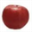
Label: apple